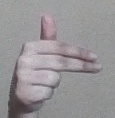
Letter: ghain